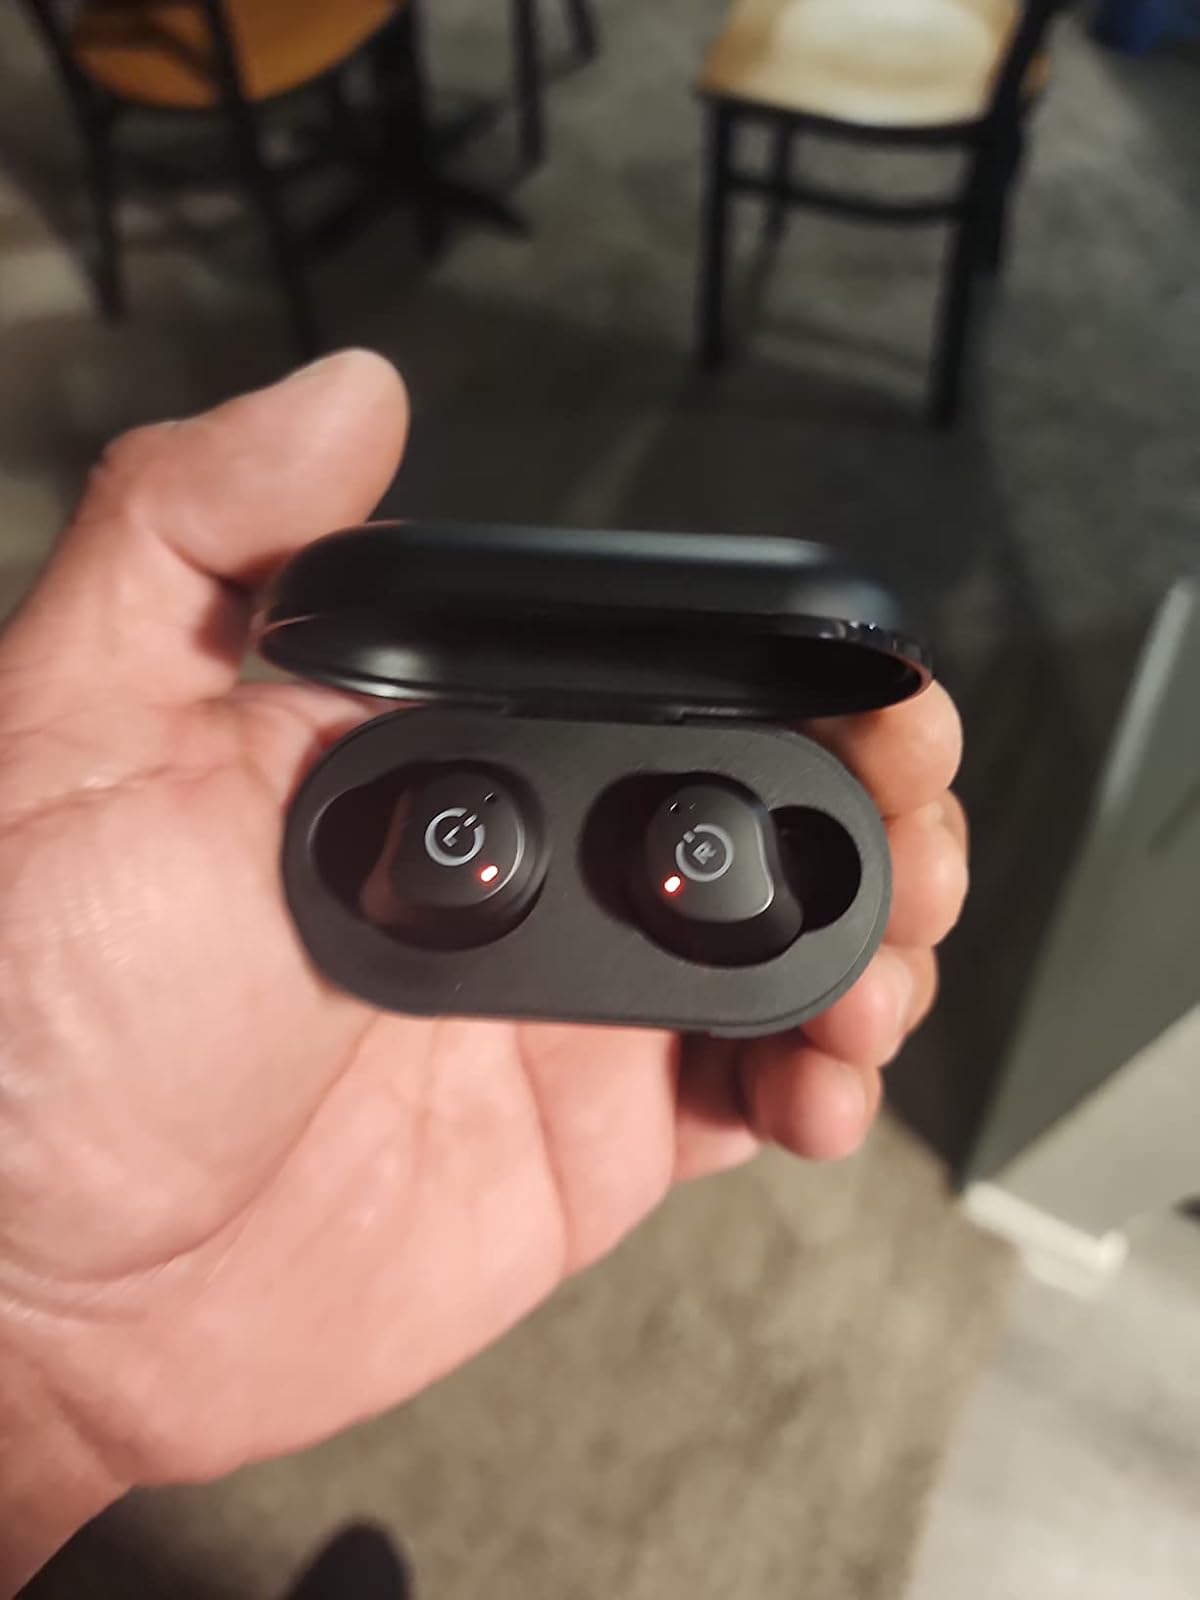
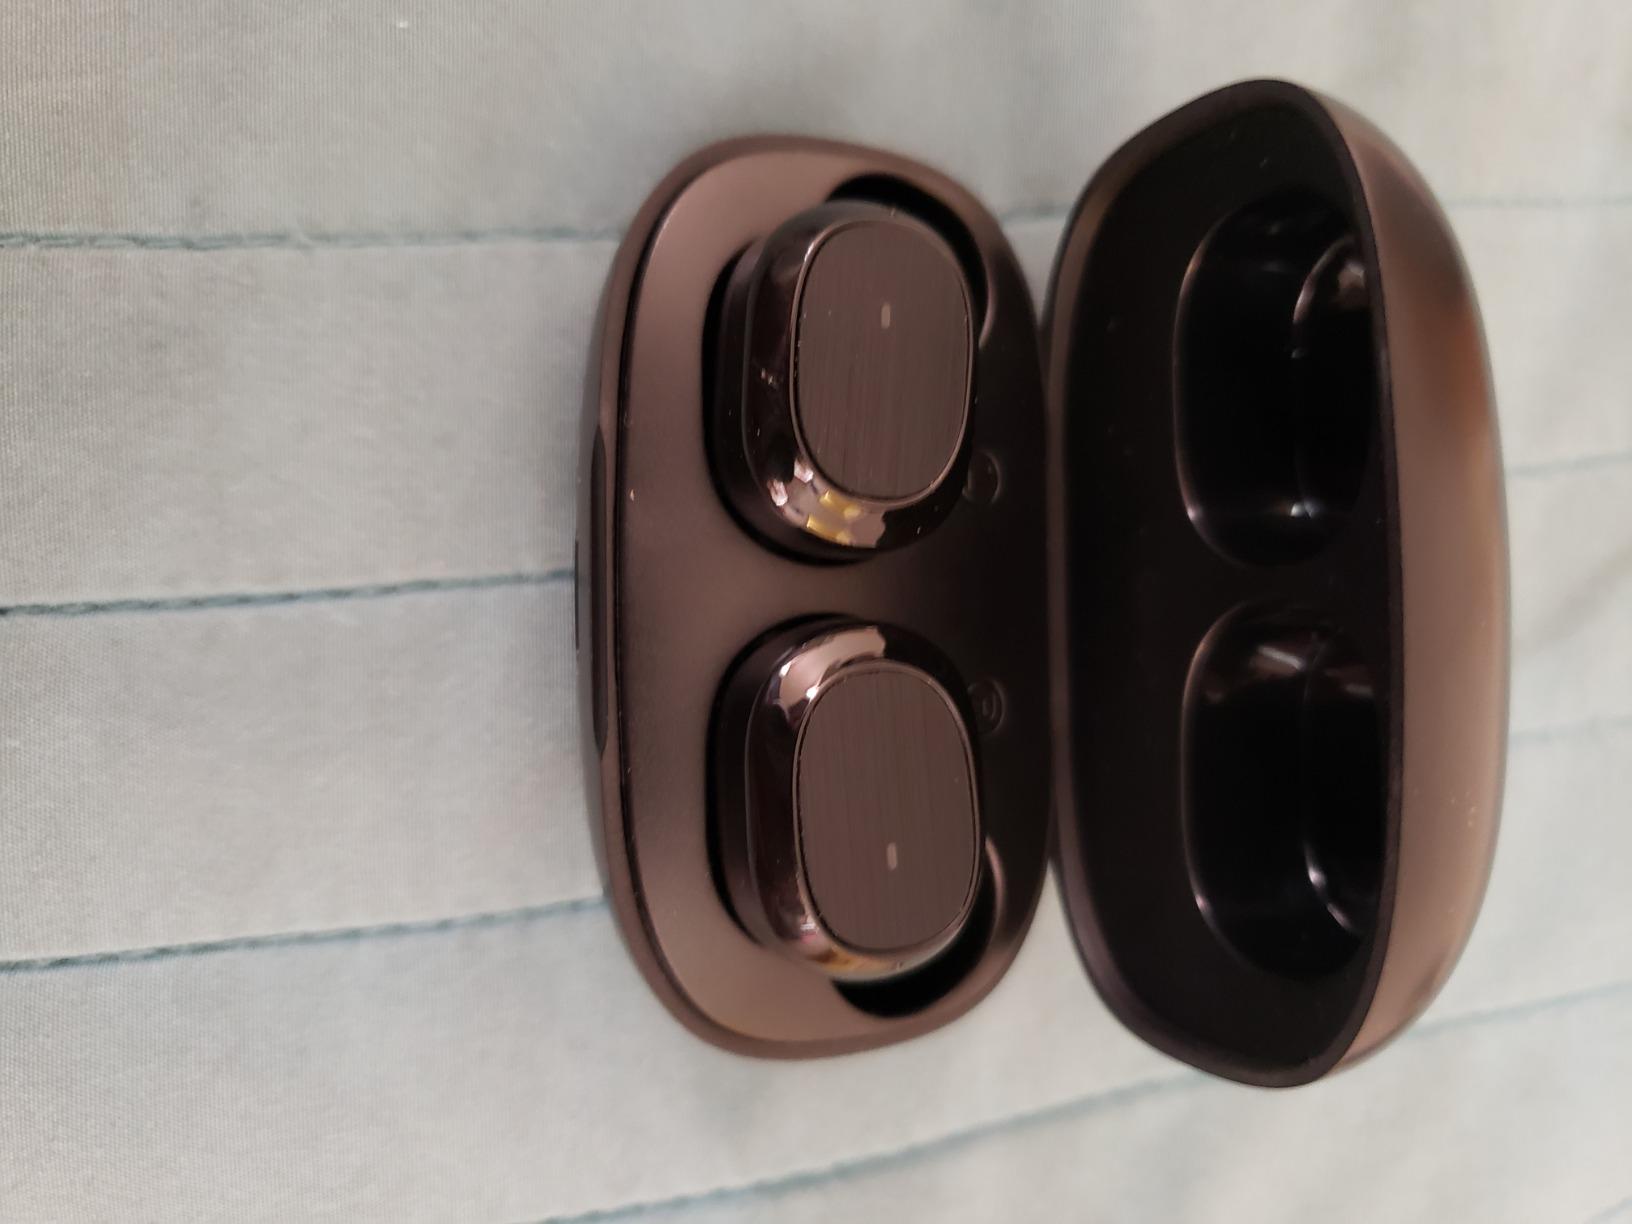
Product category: earbuds
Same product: no